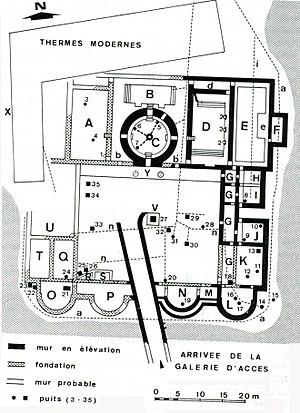
plan des thermes gallo-romains d'Evaux-les-Bains d'après G. Janicaud
Évaux-les-Bains est une commune française située dans le département de la Creuse, en région Nouvelle-Aquitaine.
Les thermes romains d'Évaux-les-Bains étaient des thermes romains d'un vicus qui se situait sur le territoire de l'actuelle commune d'Évaux-les-Bains dans le département de la Creuse. Les vestiges de ces thermes antiques sont classés monuments historiques sur la liste de 1840.